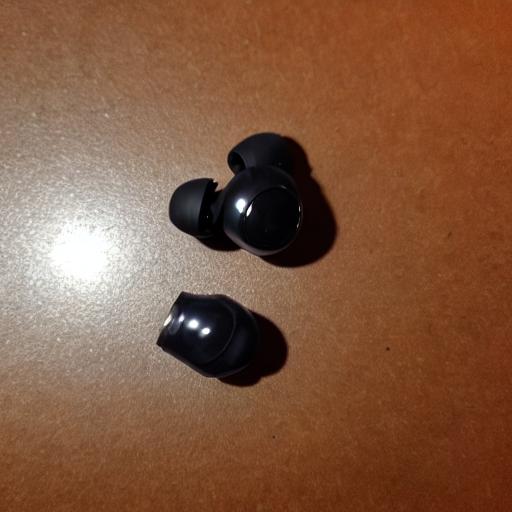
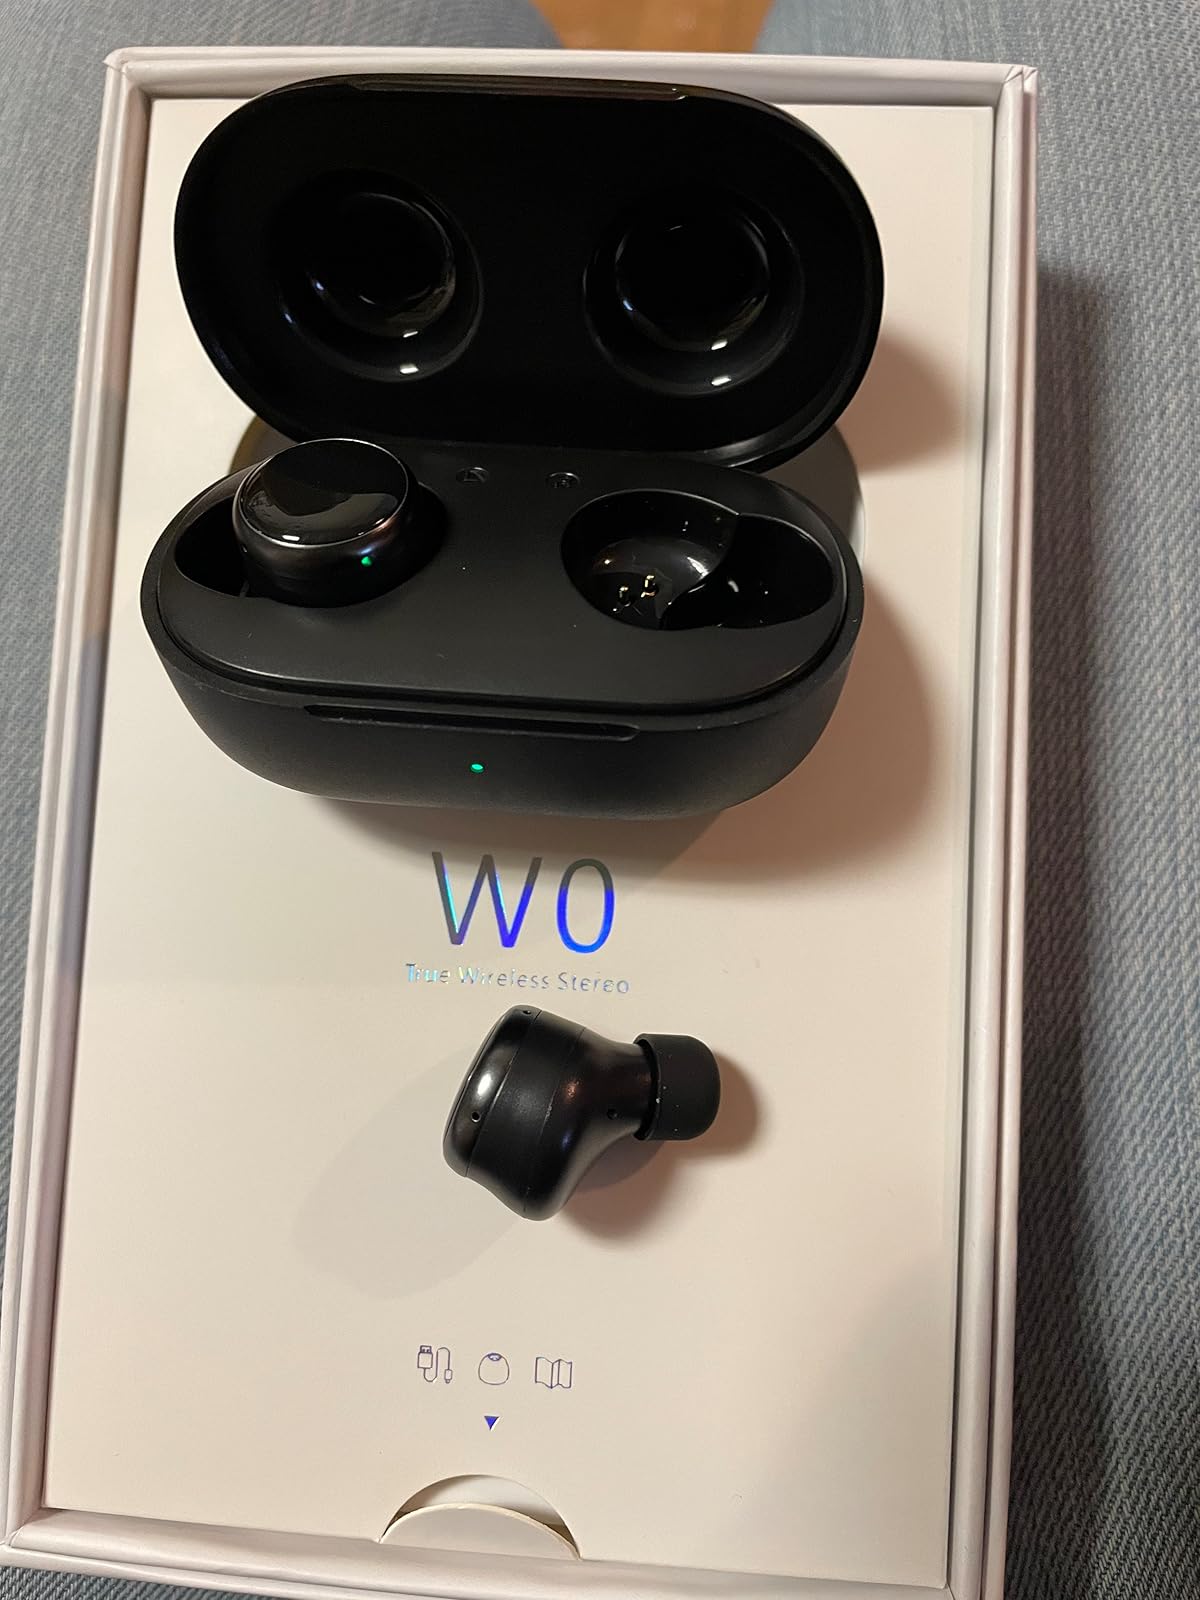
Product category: earbuds
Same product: no